Dmitri Shostakovich

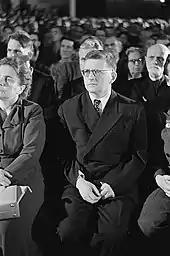
Shostakovich in 1950

Stalin's death in 1953 was the biggest step toward Shostakovich's rehabilitation as a creative artist, which was marked by his Tenth Symphony. It features a number of musical quotations and codes (notably the DSCH and Elmira motifs, Elmira Nazirova being a pianist and composer who had studied under Shostakovich in the year before his dismissal from the Moscow Conservatory), the meaning of which is still debated, while the savage second movement, according to "Testimony", is intended as a musical portrait of Stalin. The Tenth ranks alongside the Fifth and Seventh as one of Shostakovich's most popular works. 1953 also saw a stream of premieres of the "desk drawer" works.